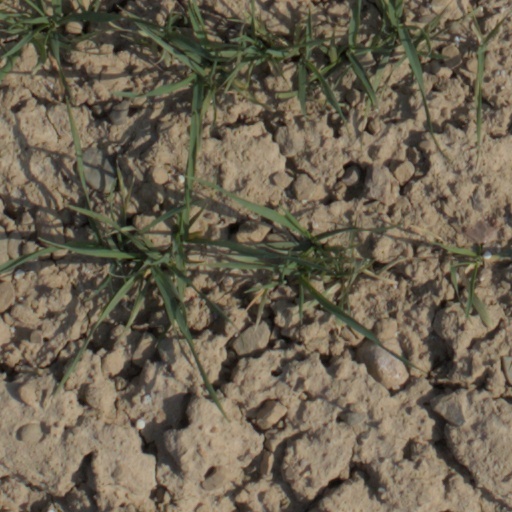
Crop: wheat